Paris in the 18th century

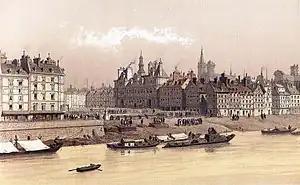
The "Hôtel de Ville" in 1740

The tensions quickly turned to violence. On 11 July 1789, soldiers of the Royal-Allemand regiment attacked a peaceful demonstration of Parisians protesting the dismissal of Necker on Place Louis XV (now Place de la Concorde). On 13 July, a mob of Parisians occupied the "Hôtel de Ville", and the Marquis de Lafayette organized a "Garde nationale" to defend the city against the army. On 14 July, a mob seized the arsenal at the Invalides, acquiring thousands of guns, and stormed the Bastille, a symbol of royal authority, a prison which at the time held only seven prisoners, and was defended by eighty invalid soldiers, reinforced by thirty-six Swiss guards. About forty Revolutionaries were killed in the fighting. The governor of the Bastille, the Marquis de Launay, surrendered and then was killed, and his head put on the end of a pike and carried around Paris. The Provost of the Merchants (mayor) of Paris, Jacques des Fleselles, was also murdered, and his head paraded around the city. The fortress itself was completely demolished by November, and the stones turned into souvenirs.